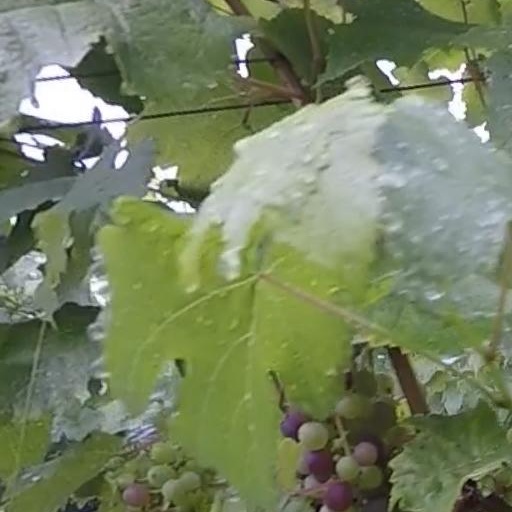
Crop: grape